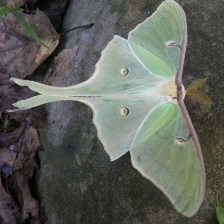
Species: LUNA MOTH